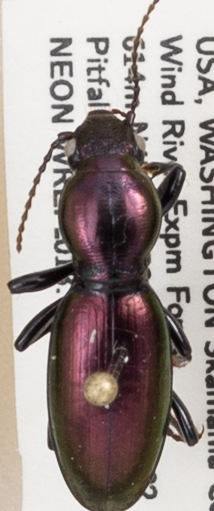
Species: Zacotus matthewsii
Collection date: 2019-05-21
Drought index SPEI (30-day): -1.578
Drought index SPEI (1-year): -2.09
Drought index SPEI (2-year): -2.09